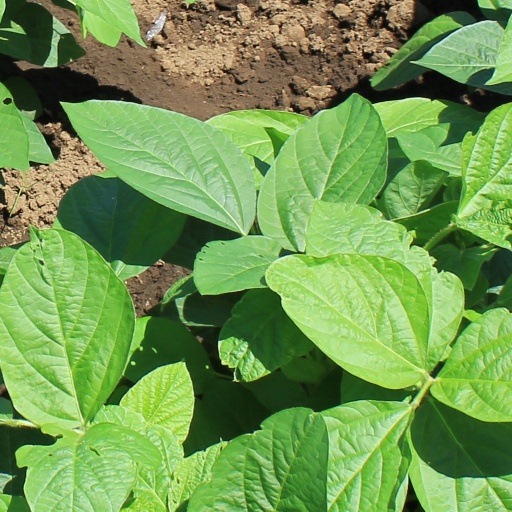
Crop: soybean